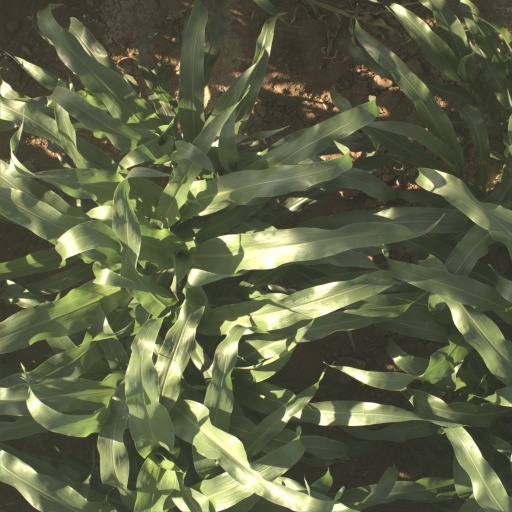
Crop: sorghum